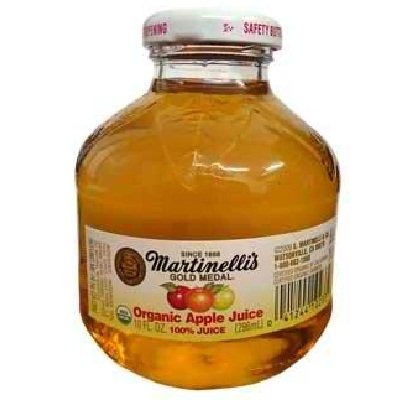
Item Name: Martinelli's Apple Juice 24x 10OZ
Value: 24.0
Unit: Count

Price: 61.56